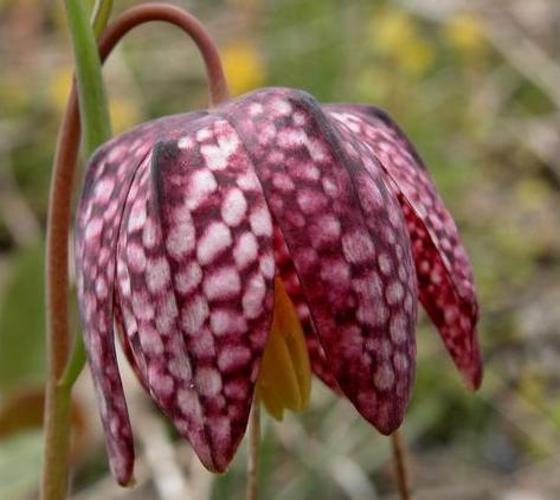
Label: fritillary